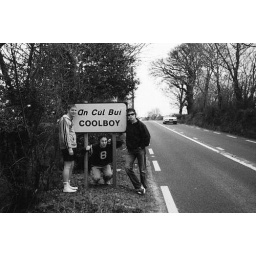
a great road sign in Donegal